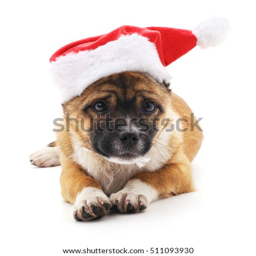
dog in hat isolated on a white background .